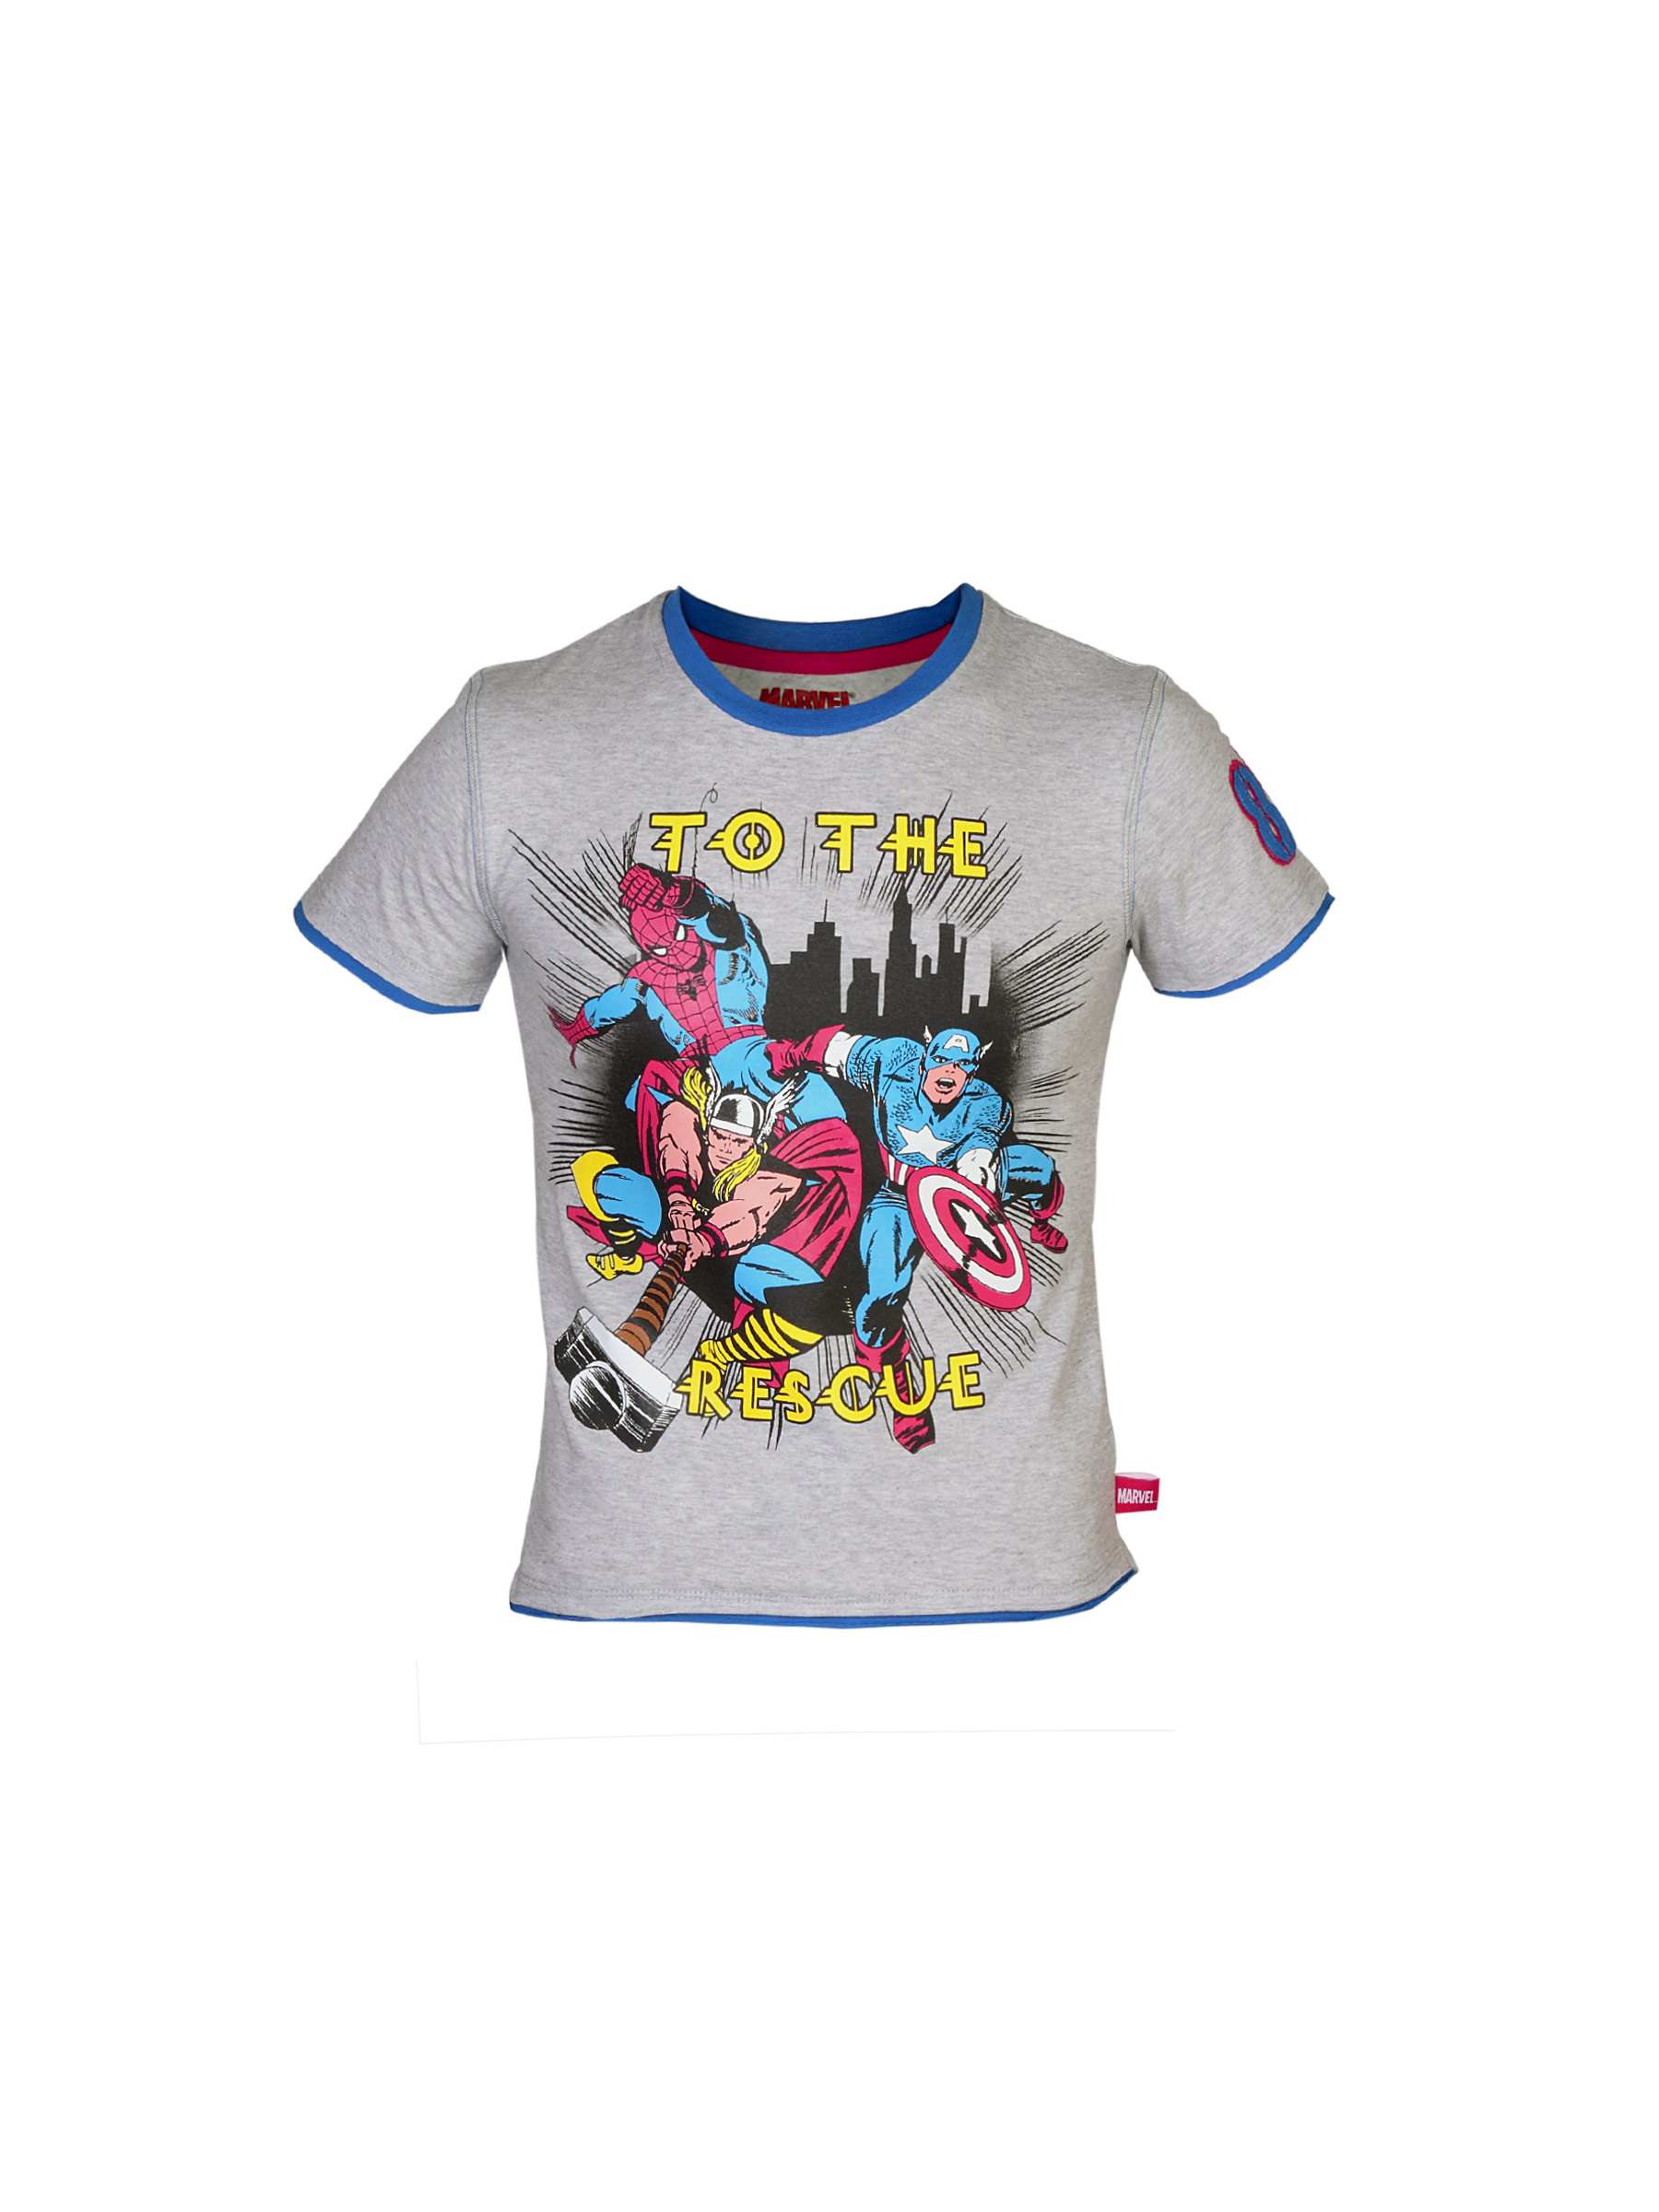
Marvel Boys Comics Grey T-shirt
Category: Apparel / Topwear / Tshirts
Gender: Boys
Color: Grey
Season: Summer 2012
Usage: Casual